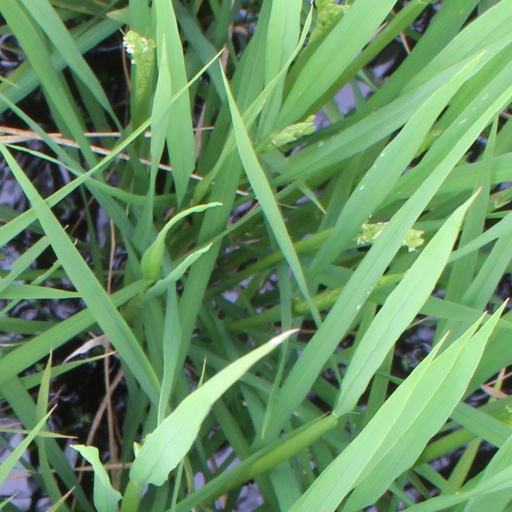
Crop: rice